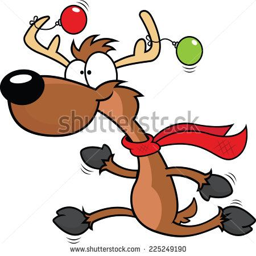
cartoon illustration of a reindeer running with a happy expression .